Paeroa

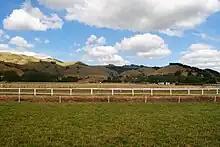
Rural area surrounding Paeroa

The statistical area of Paeroa Rural, which includes the localities of Netherton, Tirohia and Karangahake, covers and had an estimated population of as of with a population density of people per km.